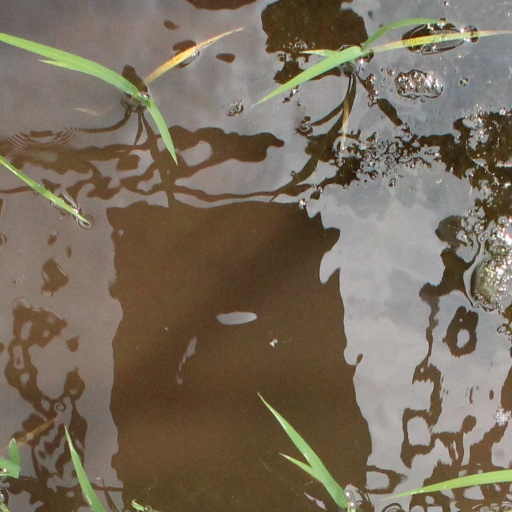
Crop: rice